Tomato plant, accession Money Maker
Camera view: horizontal (90 deg, fisheye); turntable rotation: 30 degrees
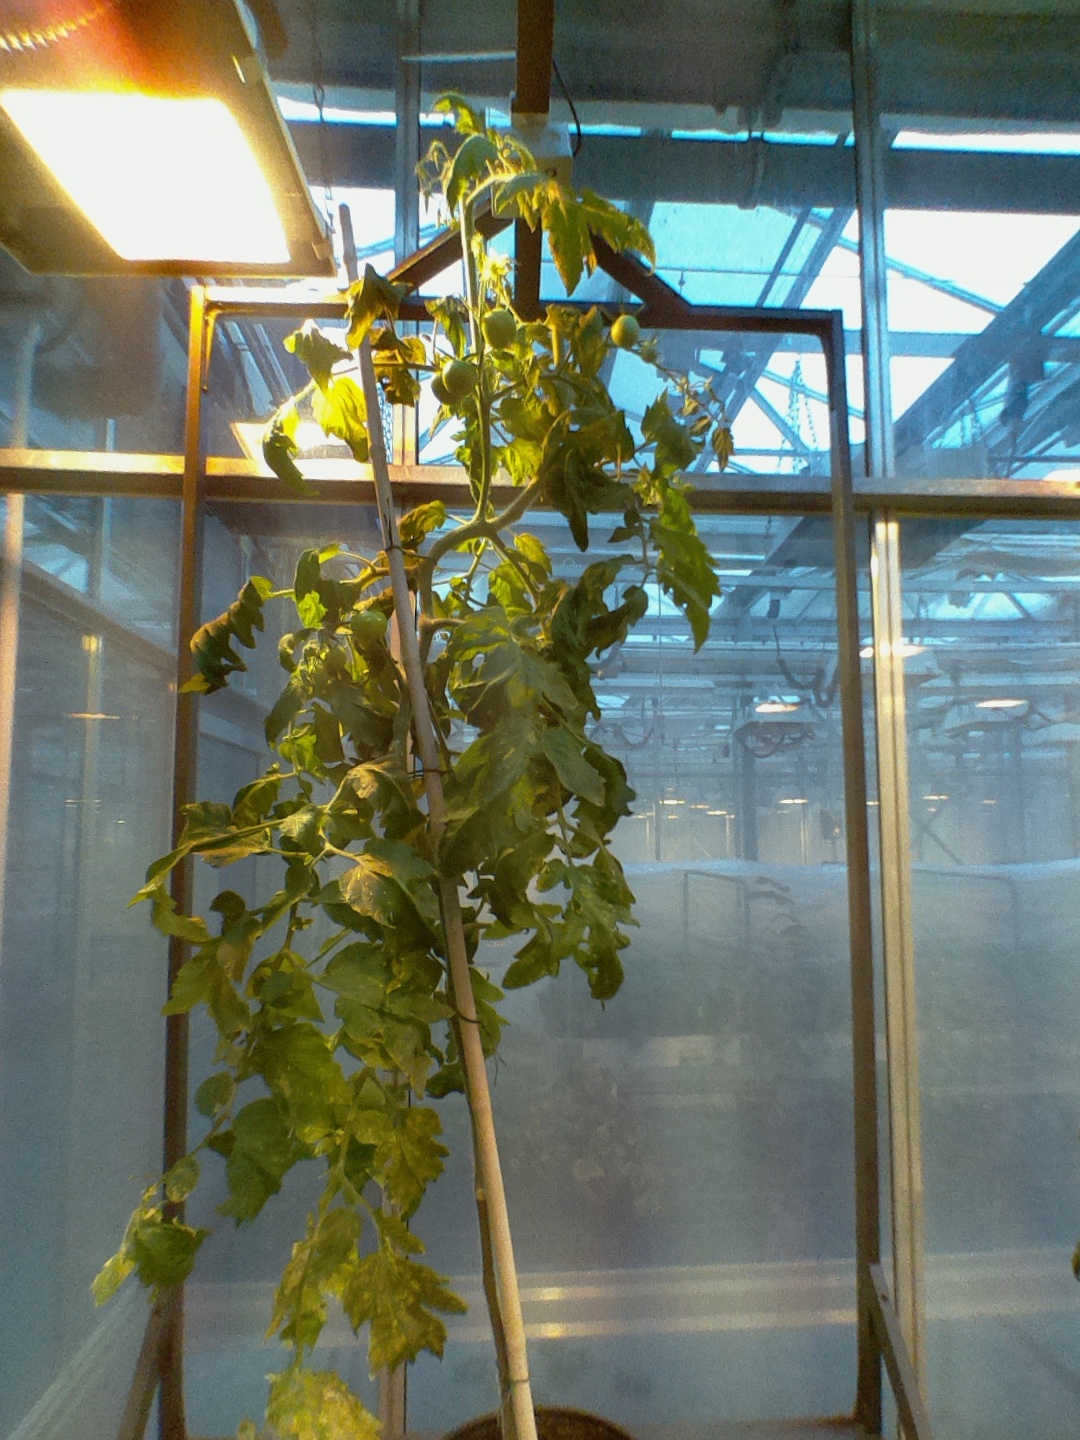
BBCH growth stage 72: 20%-30% of final fruit size